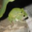
Label: frog